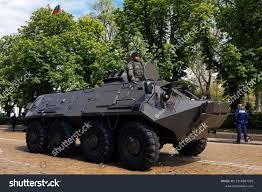
Label: BTR